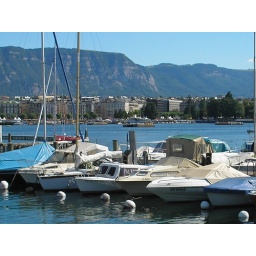
boats moared by the rocks